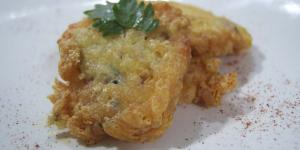
trucha apanada